Catharina Margaretha Linck

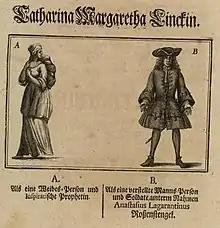
1720 drawing of Linck/Rosenstengel in both feminine and masculine clothing

Catharina Margaretha Linck (died 1721) was a Prussian woman who presented as a man for the majority of her adult life. Linck married a woman and, based on their sexual activity together, was convicted of sodomy and executed by order of King Frederick William I in 1721. Linck's execution was the last for lesbian sexual activity in Europe and an anomaly for its time.